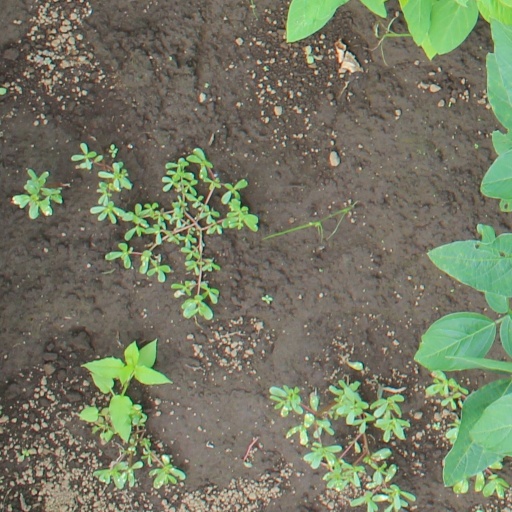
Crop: soybean